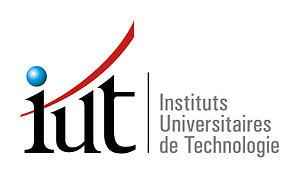
Logo de l'Association des directeurs d'IUT qui représente l'aspect juridique du réseau national des IUT
En France, un institut universitaire de technologie, est un institut interne d’une université qui dispense en formation initiale et continue un enseignement supérieur destiné à préparer aux fonctions d’encadrement technique et professionnel dans certains secteurs de la production, de la recherche appliquée et des services.